Theta Chi

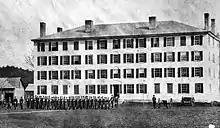
Old South Barracks

The Greek motto of Theta Chi is "Θηρόποσα Χείρ", which is translated as "An Assisting Hand." Theta Chi's motto was secret from the founding in 1856 until the 1930s, at which time it was made public and incorporated into the fraternity's Coat of Arms. The fraternity's maxim is "Alma Mater First and Theta Chi for Alma Mater," and refers to one of the founding ideals of the fraternity: loyalty to one's college or university over the course of one's lifetime.